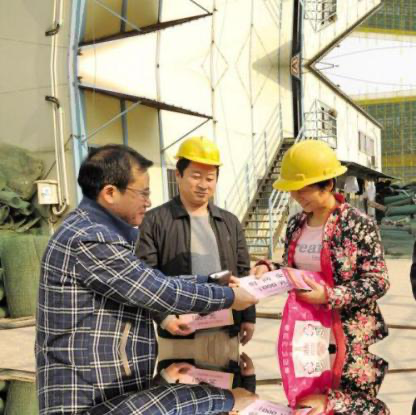
Objects in the image:
label: helmet
label: helmet
label: head
label: person
label: person
label: person
label: person
label: person
label: person